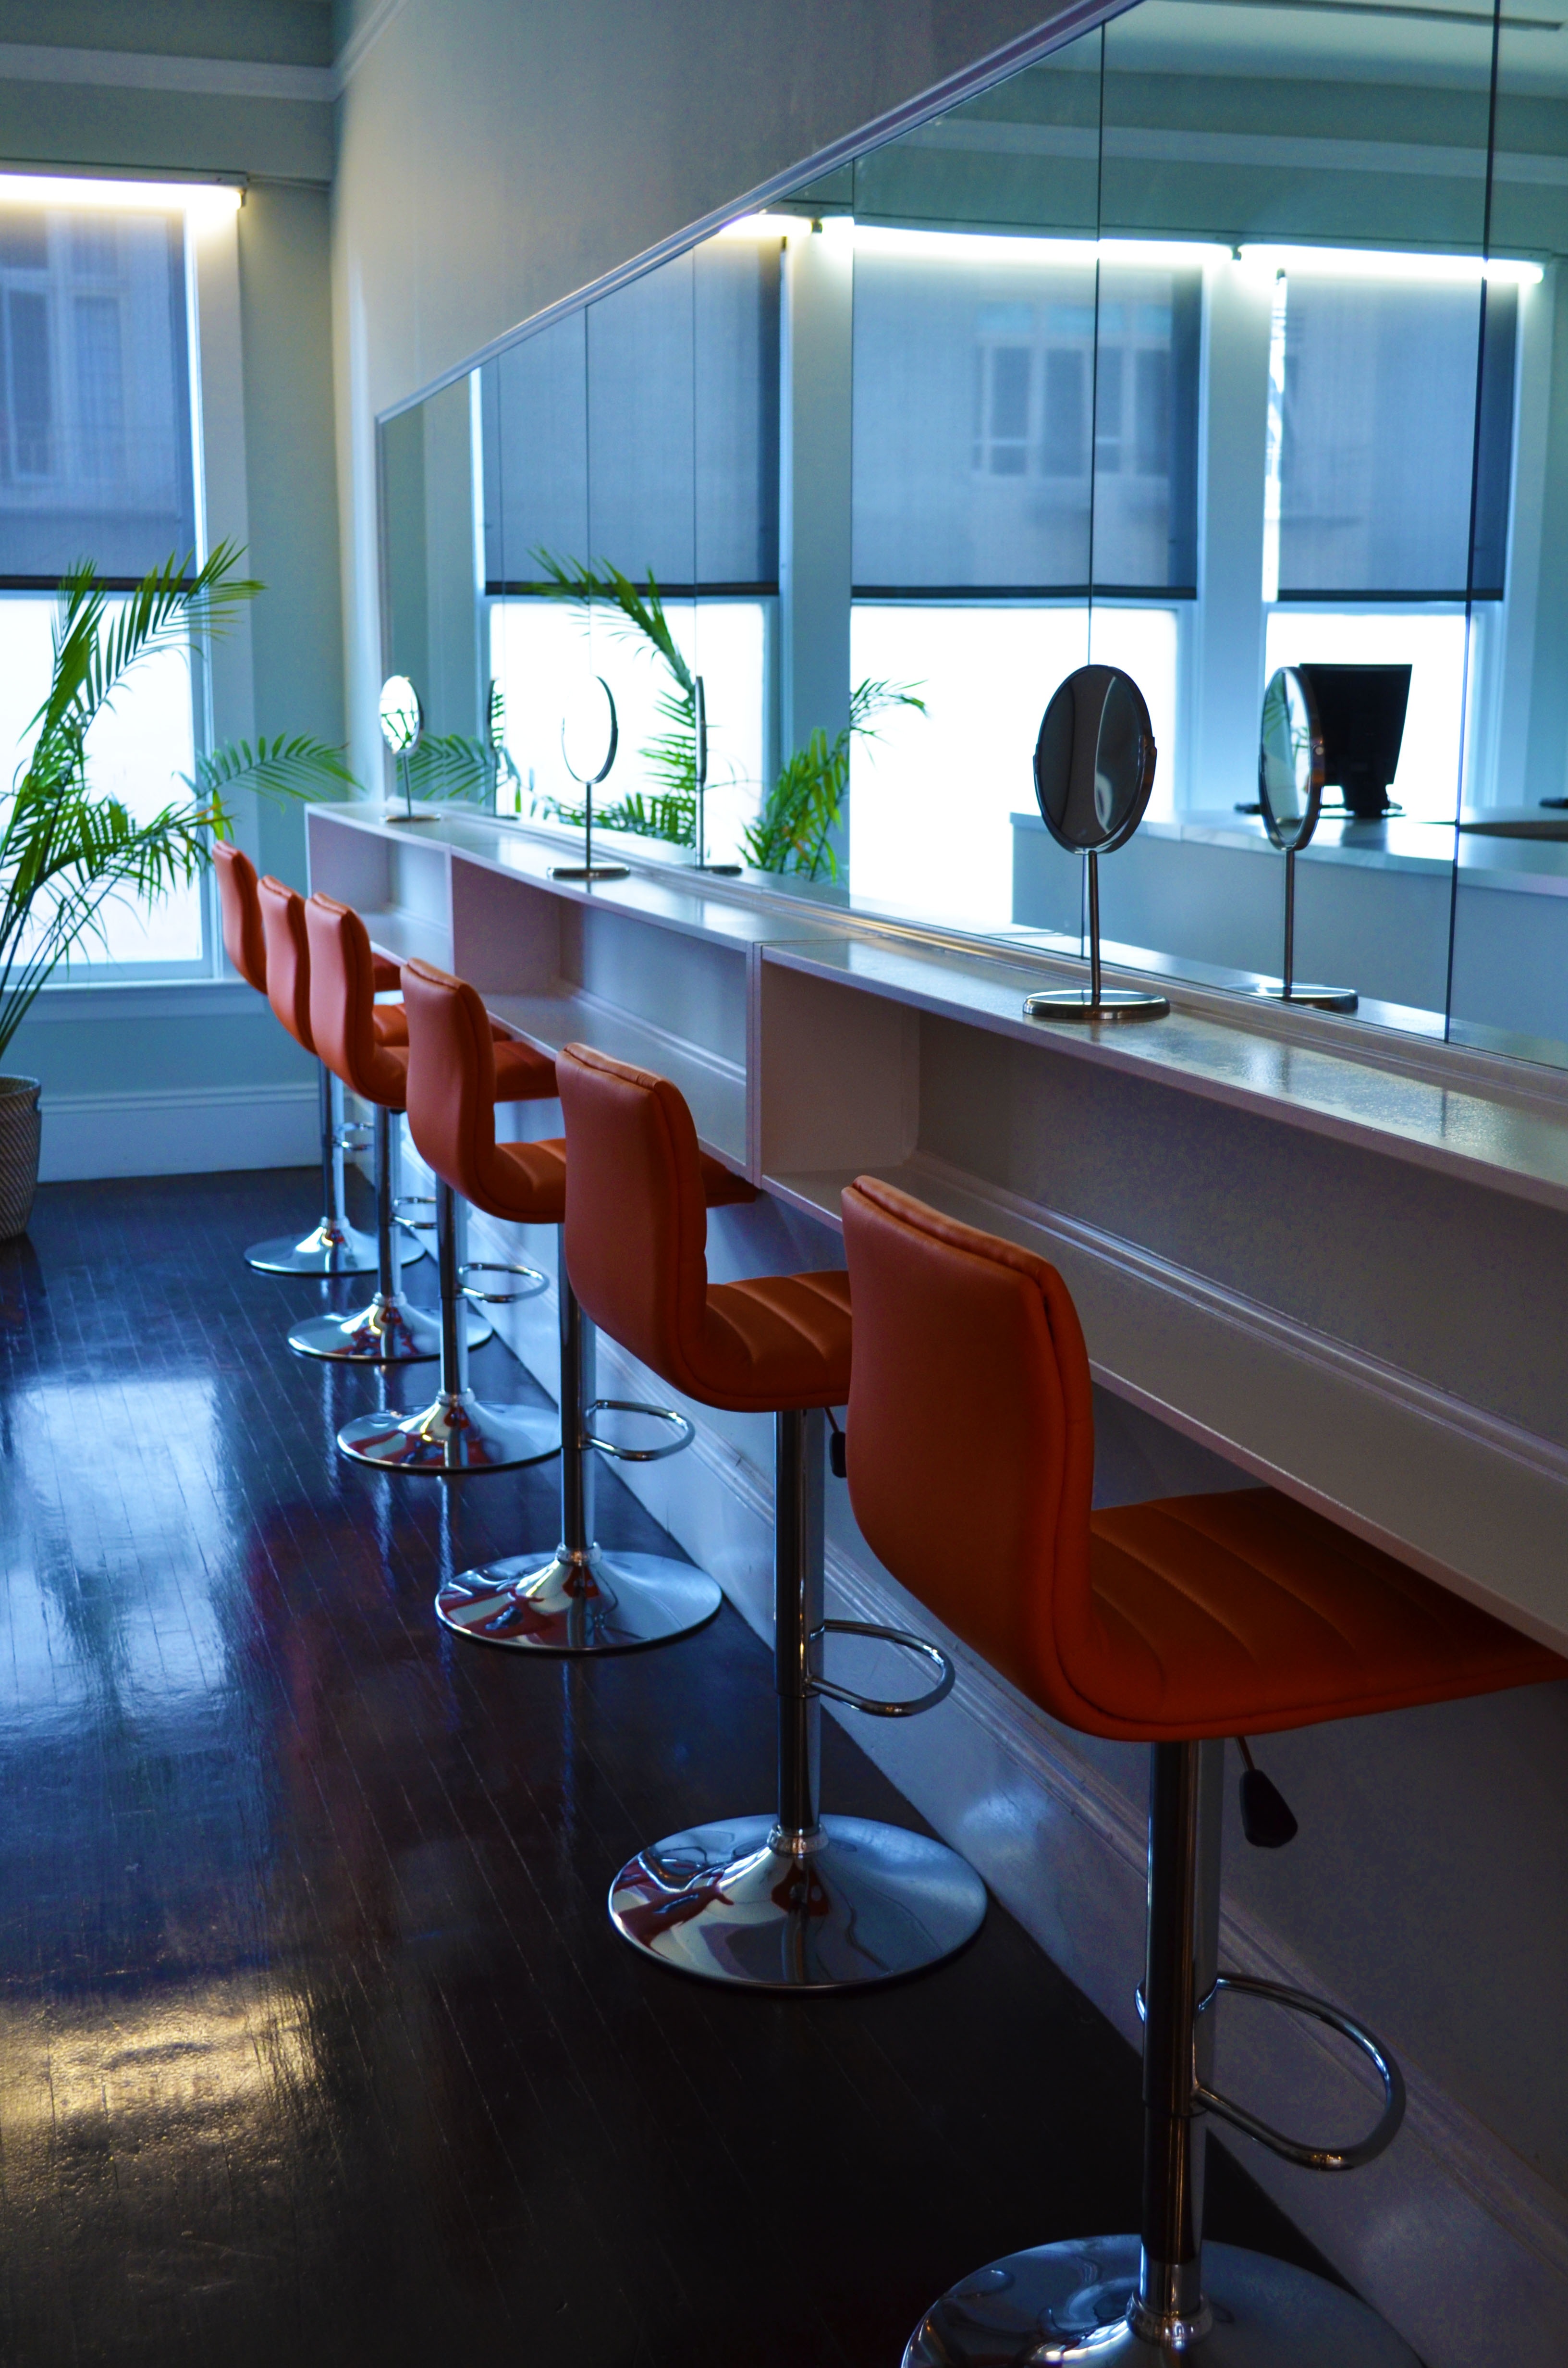
table, restaurant, color, office, furniture, room, interior design, chairs, design, spa, mirror, salon, seats, cosmetics, dining room, hair salon